Fred Johnson (offensive lineman)

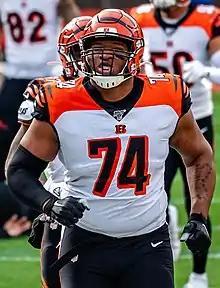
Johnson with the Cincinnati Bengals in 2019

Fred Johnson (born June 5, 1997) is an American professional football offensive tackle for the Jacksonville Jaguars of the National Football League (NFL). He played college football for the Florida Gators.